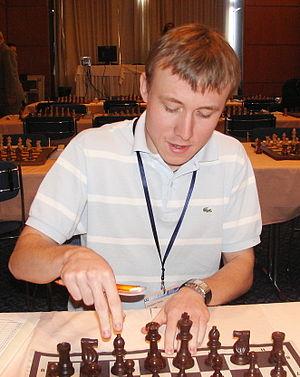
Ruslan Ponomariov est un grand maître international du jeu d'échecs. Il a été champion du monde de la Fédération internationale des échecs en 2002.